Fadluya

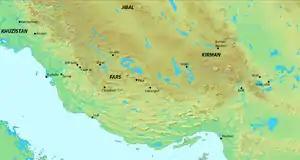
Map of Fars and its surrounding regions in the 10th–11th centuries

When the Seljuk prince Qavurt invaded Fars in 1053, Fadluya turned to Qavurt's brother Alp Arslan. He offered an annual tribute of 27 million dirhams in return for the Seljuks letting him remain ruler of Fars. Alp Arslan accepted, and by 1055 Fadluya had consolidated his rule in Fars. His main capital was at Goshnabad, or Joshnabad, a town somewhere northeast of Fasa. He also sometimes resided at Darabgerd and Shiraz.